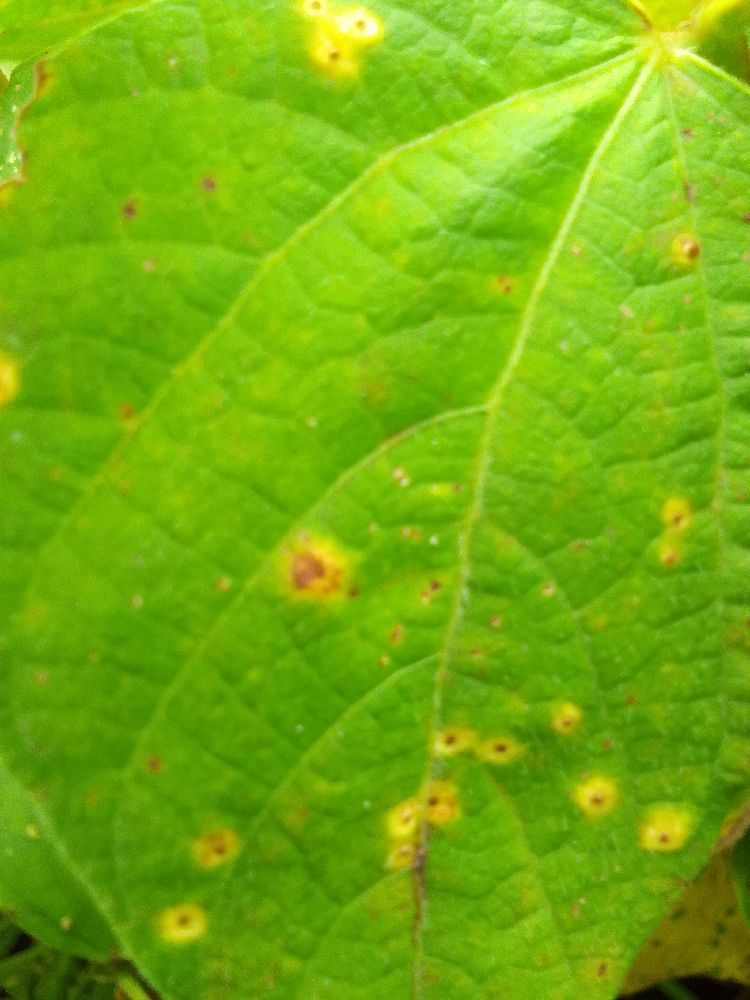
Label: rust